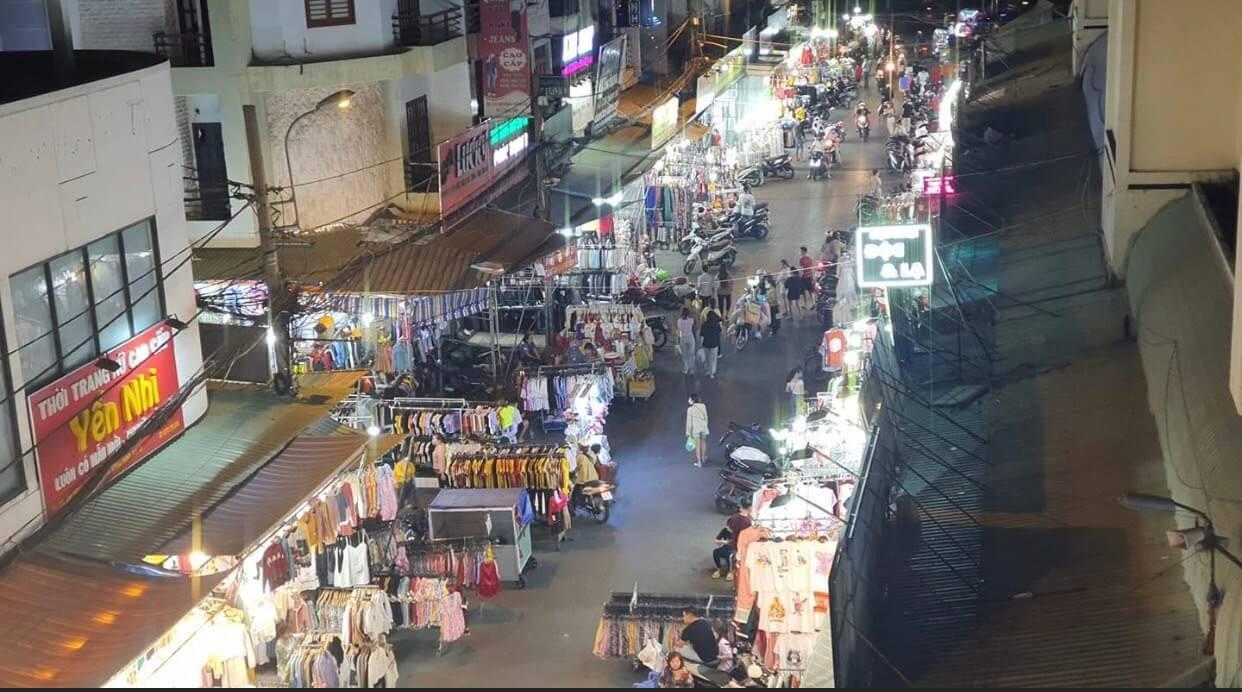
có nhiều người đang xuất hiện ở trong một khu chợ vào buổi tối